North Yemen civil war

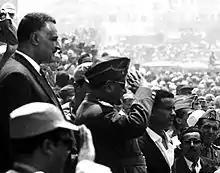
Egyptian President Gamal Abdel Nasser (standing to the left) welcomed by Yemeni crowds on his visit to Sanaa, April 1964. In front of Nasser is Yemeni President al-Sallal, saluting.

Between December 1964 and February 1965, the royalists discerned four Egyptian attempts to drive directly into the Razih mountains. The intensity of these thrusts gradually diminished, and it was estimated that the Egyptians lost 1,000 men who were killed, wounded, and taken prisoner. Meanwhile, the royalists were building up an offensive. The Egyptian line of communications went from San'a to Amran, then Khairath, where it branched off north-eastwards to Harf. From Harf, the line turned due south to Farah, and then South-eastwards to Humaidat, Mutamah, and Hazm. From Hazm it led south-eastwards to Marib and Harib. A military convoy went over this route twice a month. Since the royalists had closed the direct route across the mountains from San'a to Marib, the Egyptians had no alternative.